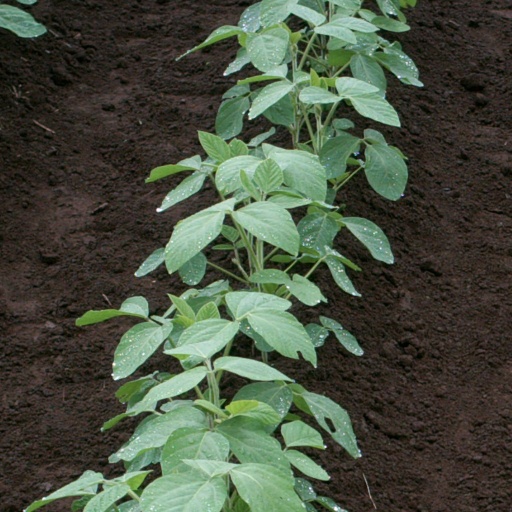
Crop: soybean